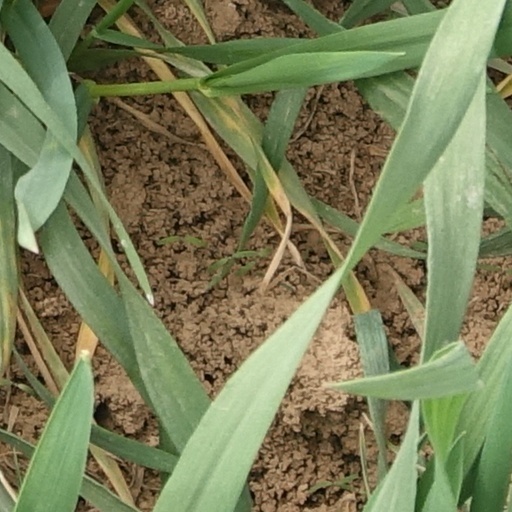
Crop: wheat